Vaika islands

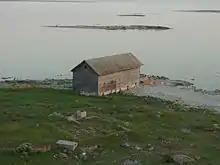
Vaika islands in the sea seen from nearby Vilsandi lighthouse

Vaika Islands is a group of islands belonging to the country of Estonia. They lie next to Vilsandi. The Vaika islands are referenced in a book titled Islands of Estonia.